Hillcrest, Auckland

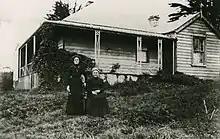
Scottish immigrant Elizabeth Wilson (right) and her daughter outside Betsland, an early farm house in the Hillcrest area (circa 1880s)

Tāmaki Māori settlement of the Auckland Region began around the 13th or 14th centuries. While poor clay soils of the inland forest of the North Shore hindered Māori settlement, inland areas were used for harvesting resources from the forests.